Rudy Davalos

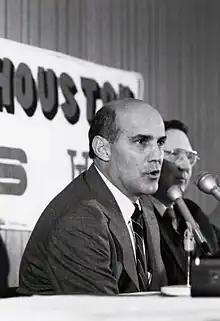

Rudy Albert Davalos Jr. is an American retired basketball coach and college athletics administrator.